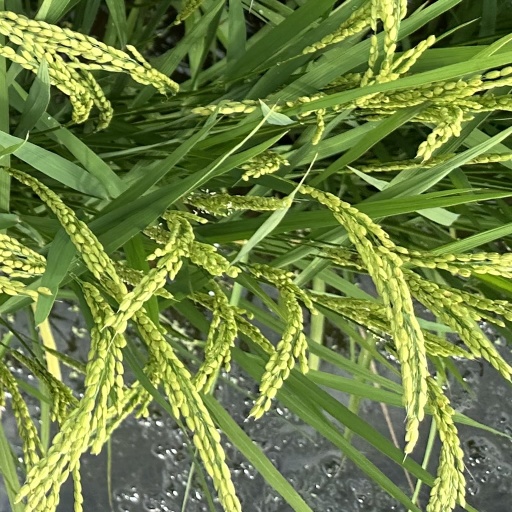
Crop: rice